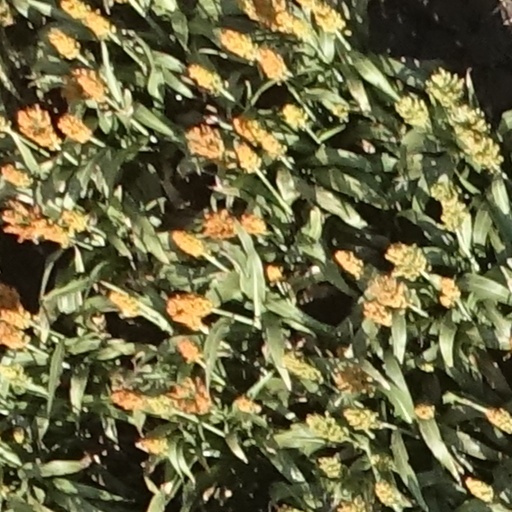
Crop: sorghum